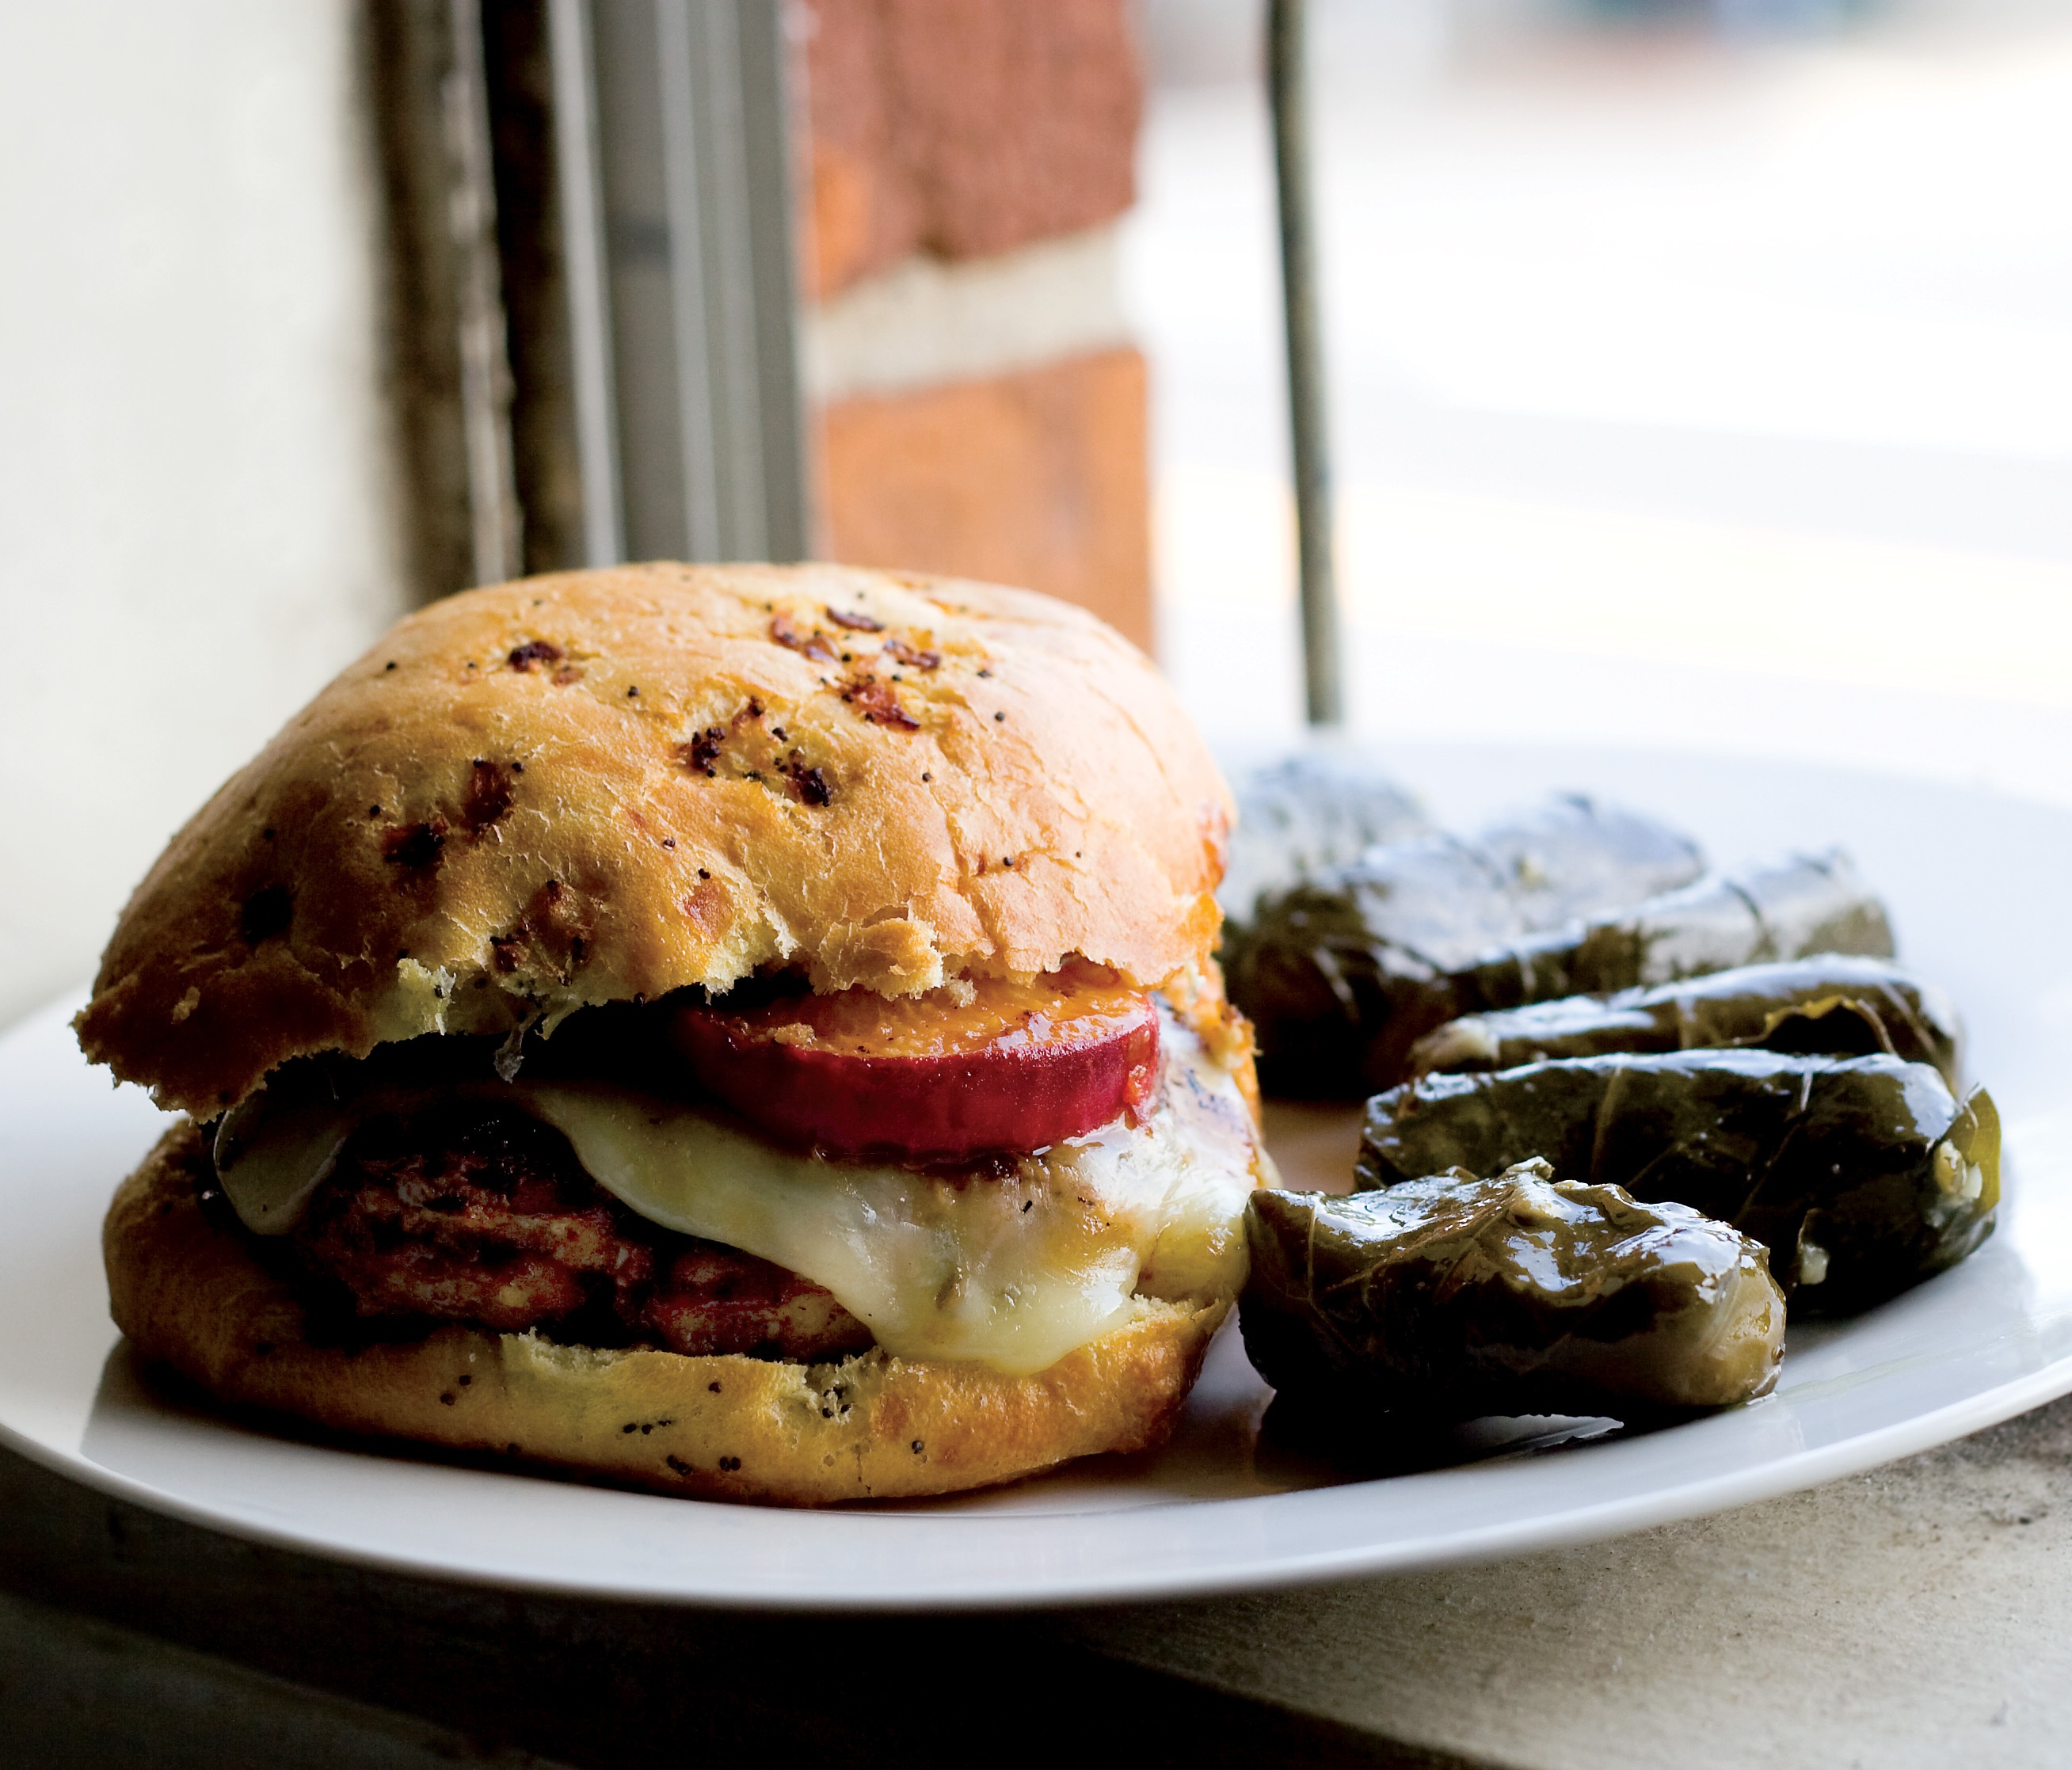
restaurant, dish, meal, food, produce, vegetable, fresh, breakfast, snack, meat, lunch, cuisine, hamburger, burger, sandwich, cheese, cheeseburger, eating, dinner, peach, fast, grape leaves, veggie burger, breakfast sandwich